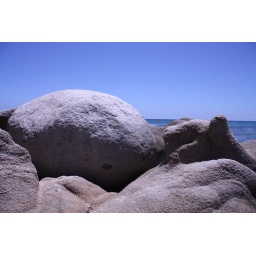
Gray rocks against a blue sky.